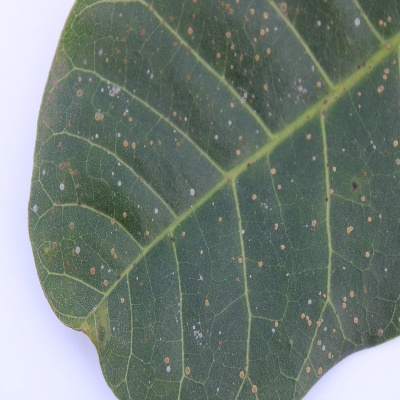
Crop: Cashew
Condition: red rust